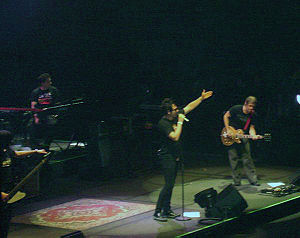
La Ley
La Ley ved koncert i Tegucigalpa, Honduras, 2005. Fra venstre til højre: Mauricio Clavería, Beto Cuevas og Pedro Frugone
La Ley er en chilensk poprockgruppe dannet i 1987 i Santiago af Andrés Bobe og Rodrigo Aboitiz, med tilkomst af Mauricio Claveria, Beto Cuevas og Luciano Rojas i 1988.